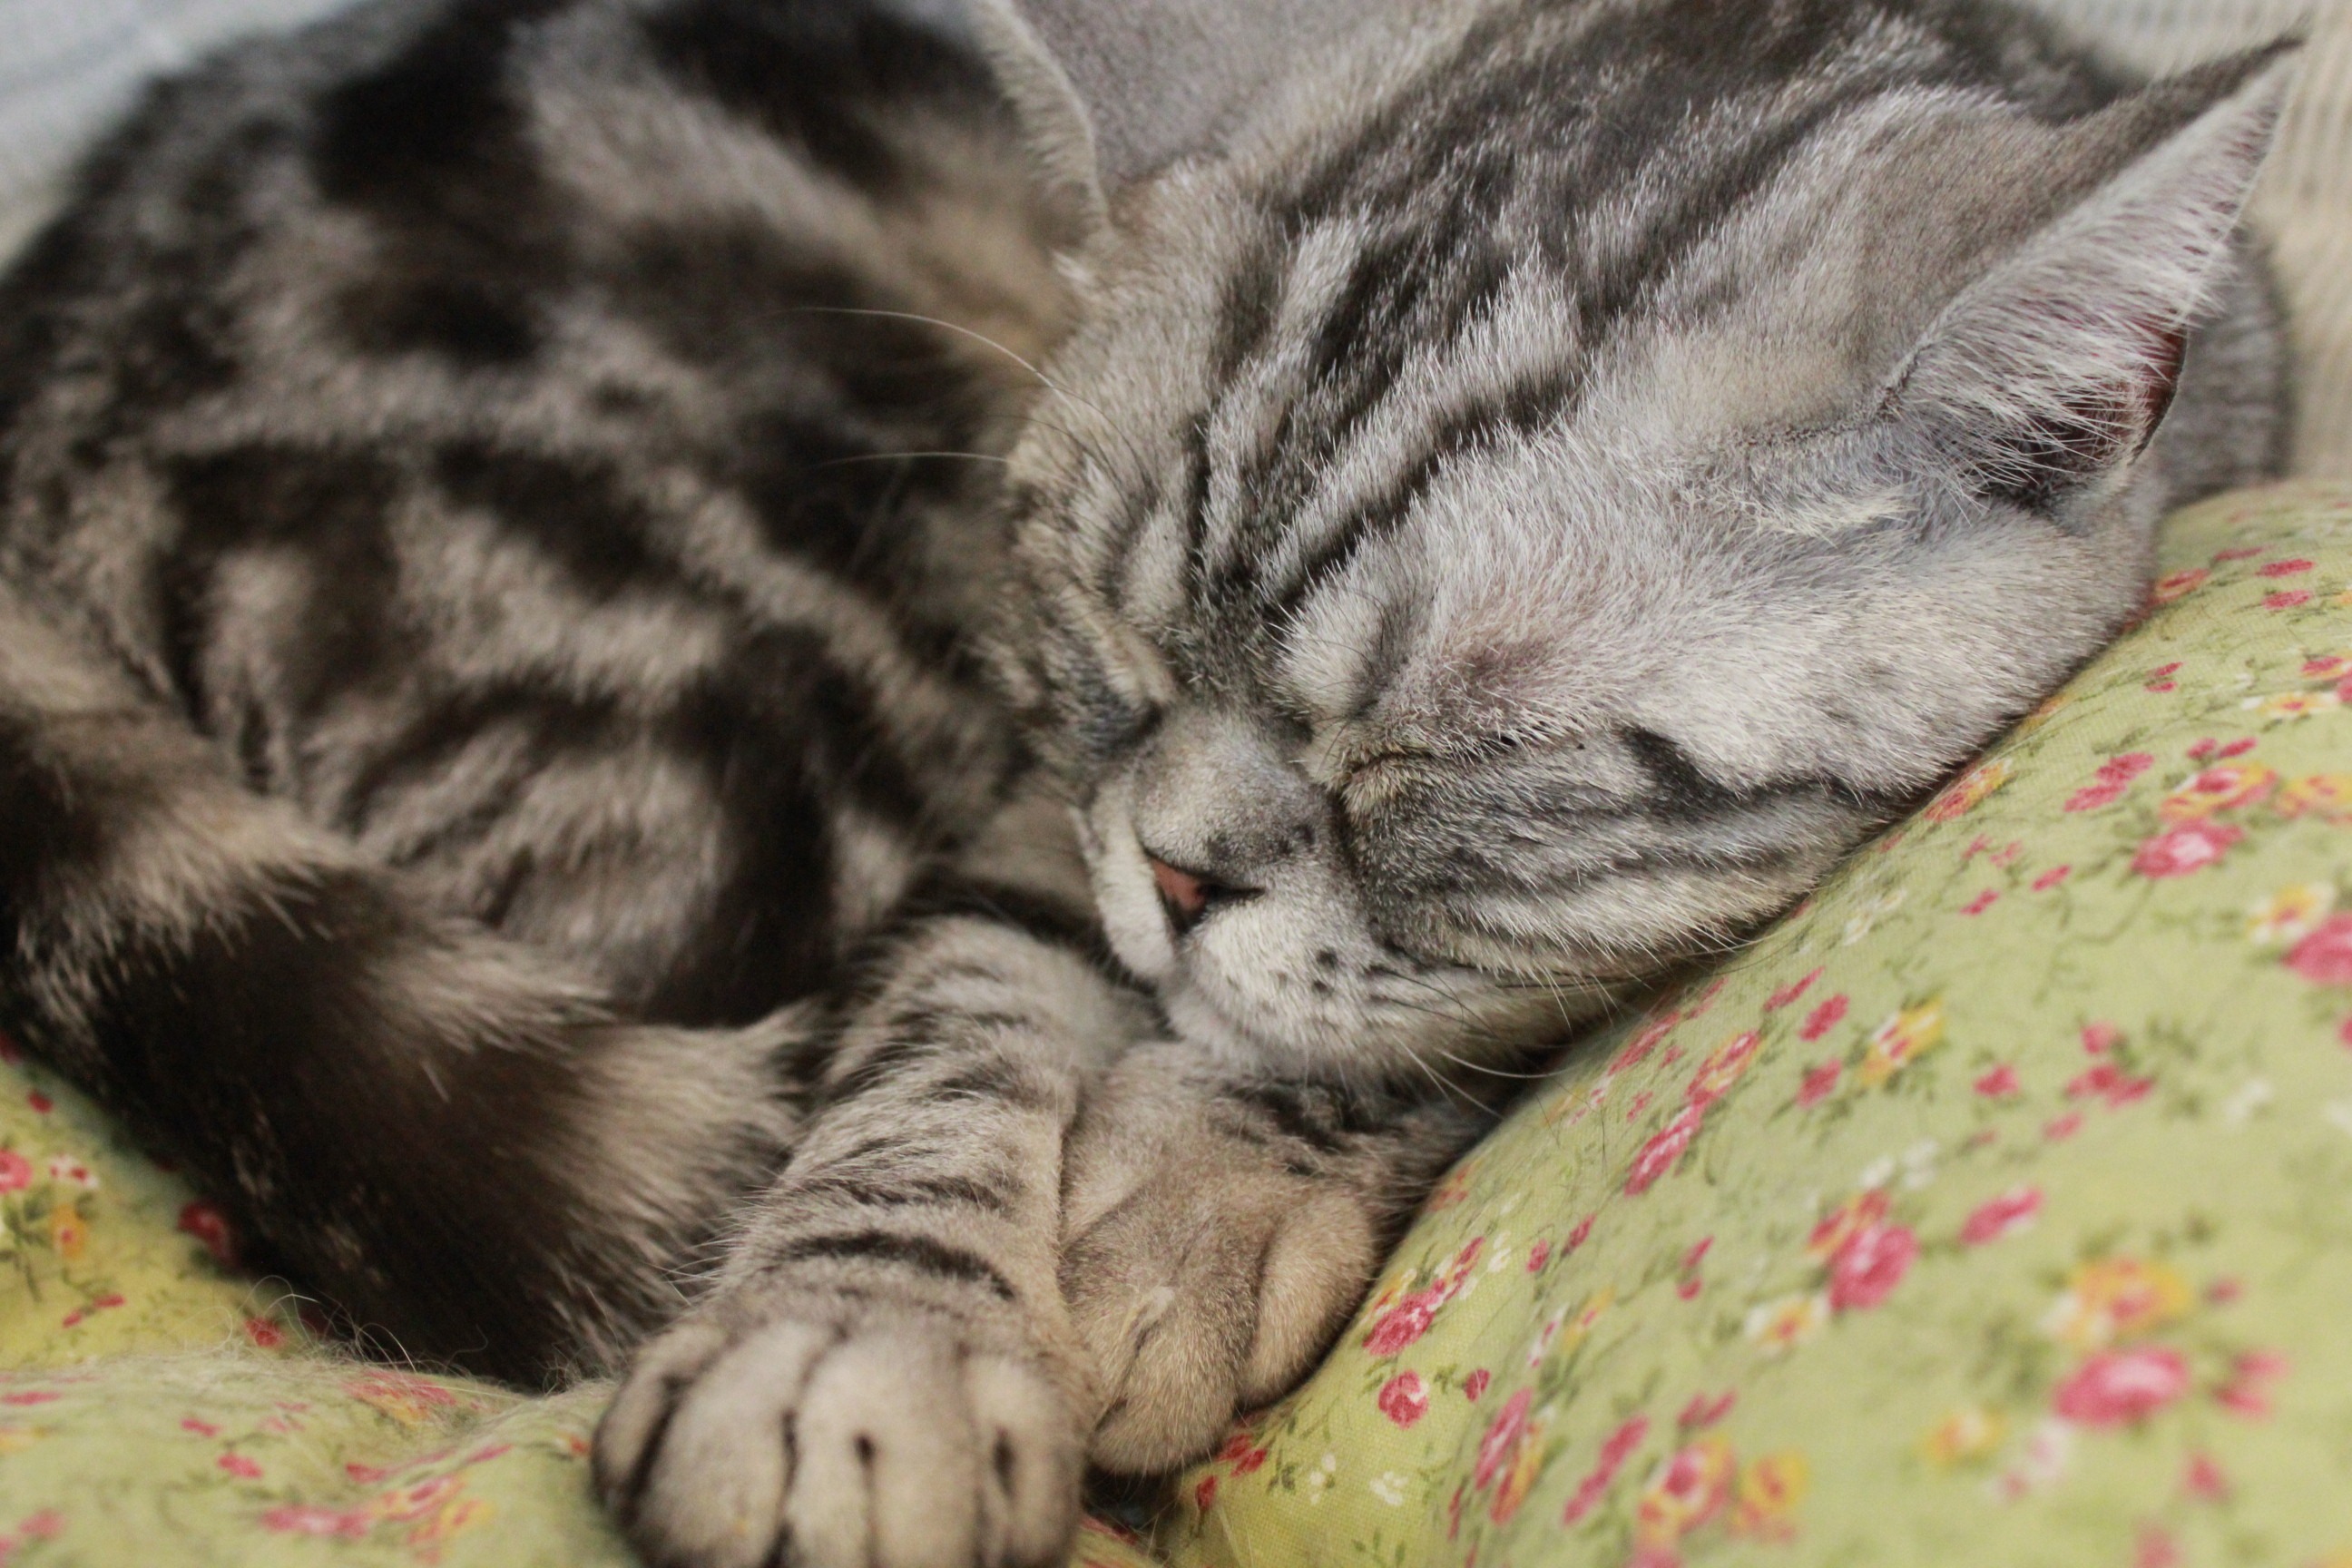
animal, cute, pet, fur, fluffy, kitten, cat, sleeping, feline, mammal, rest, striped, nap, whiskers, grey, sleep, kitty, furry, vertebrate, tired, domestic, resting, napping, adorable, lying, companion, tabby cat, bengal, european shorthair, small to medium sized cats, cat like mammal, domestic short haired cat, pixie bob, american shorthair, toyger